Bertrand Roiné

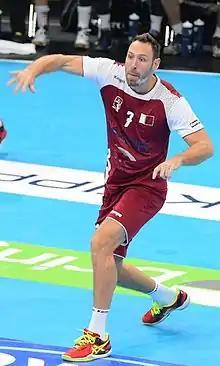
Roiné in 2016

Bertrand Roiné (born 17 February 1981) is a French-born Qatari handball player for Al-Duhail and the Qatari national team.